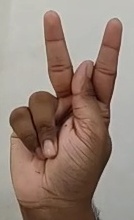
ASL sign: K